Edward Pritchard (engineer)

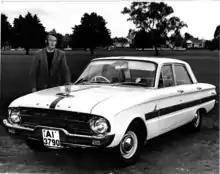
Edward (Ted) Pritchard in 1974 next to his steam-powered Ford Falcon.

After multiple minor advancements in the engine design, by 1971 the Pritchard Ford Falcon had undergone over 1,200 miles of road tests around Melbourne. In November, Richard Alexander, a consulting engineer employed by US oil and gas company Pancoastal Inc., spent 10 days performing extensive testing of the car and produced a positive report back to the company.